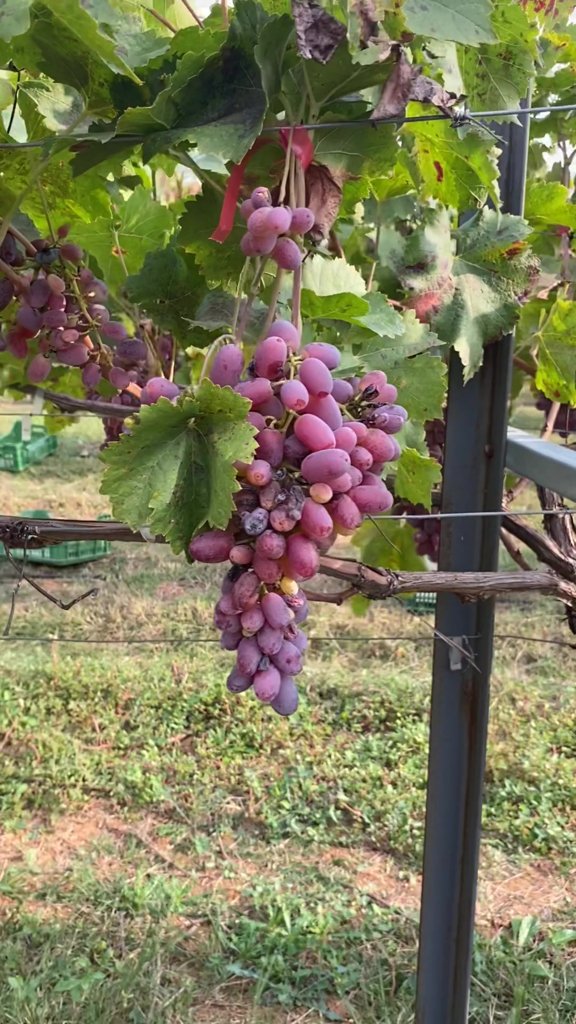
Berries visible: 101
Grape clusters: 3